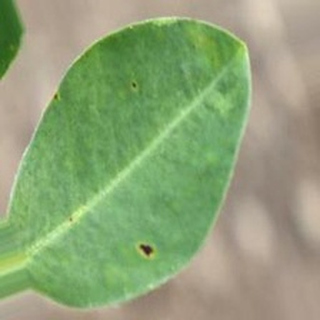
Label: groundnut_late_leaf_spot